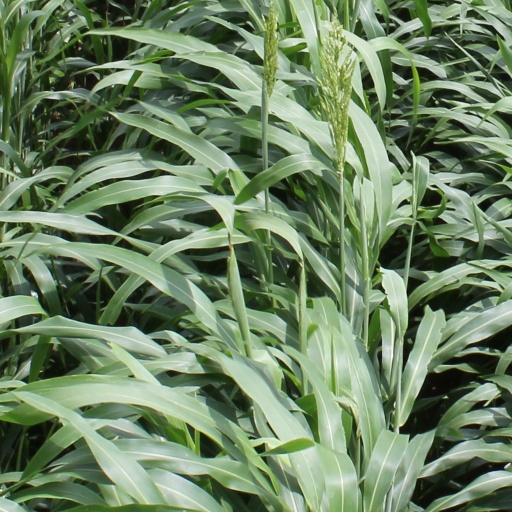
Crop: sorghum